Root

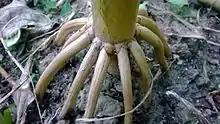
Stilt roots of maize plant

In order to avoid shade, plants utilize a shade avoidance response. When a plant is under dense vegetation, the presence of other vegetation nearby will cause the plant to avoid lateral growth and experience an increase in upward shoot, as well as downward root growth. In order to escape shade, plants adjust their root architecture, most notably by decreasing the length and amount of lateral roots emerging from the primary root. Experimentation of mutant variants of "Arabidopsis thaliana" found that plants sense the Red to Far Red light ratio that enters the plant through photoreceptors known as phytochromes. Nearby plant leaves will absorb red light and reflect far-red light, which will cause the ratio red to far red light to lower. The phytochrome PhyA that senses this Red to Far Red light ratio is localized in both the root system as well as the shoot system of plants, but through knockout mutant experimentation, it was found that root localized PhyA does not sense the light ratio, whether directly or axially, that leads to changes in the lateral root architecture. Research instead found that shoot localized PhyA is the phytochrome responsible for causing these architectural changes of the lateral root. Research has also found that phytochrome completes these architectural changes through the manipulation of auxin distribution in the root of the plant. When a low enough Red to Far Red ratio is sensed by PhyA, the phyA in the shoot will be mostly in its active form. In this form, PhyA stabilize the transcription factor HY5 causing it to no longer be degraded as it is when phyA is in its inactive form. This stabilized transcription factor is then able to be transported to the roots of the plant through the phloem, where it proceeds to induce its own transcription as a way to amplify its signal. In the roots of the plant HY5 functions to inhibit an auxin response factor known as ARF19, a response factor responsible for the translation of PIN3 and LAX3, two well known auxin transporting proteins. Thus, through manipulation of ARF19, the level and activity of auxin transporters PIN3 and LAX3 is inhibited. Once inhibited, auxin levels will be low in areas where lateral root emergence normally occurs, resulting in a failure for the plant to have the emergence of the lateral root primordium through the root pericycle. With this complex manipulation of Auxin transport in the roots, lateral root emergence will be inhibited in the roots and the root will instead elongate downwards, promoting vertical plant growth in an attempt to avoid shade.